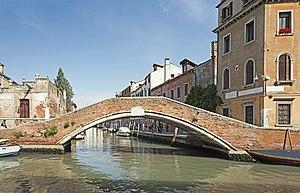
Le rio Briati est un canal de Venise dans le sestiere de Dorsoduro.
Le centre historique de Venise comprend 121 îles liés par 435 ponts. Cette liste reprend les noms vénitiens des principaux ponts de Venise par sestiere ou île.